Zegna

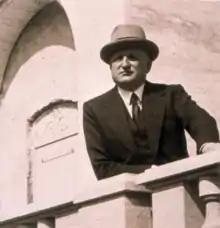
Ermenegildo Zegna (1892–1966)

Zegna's vision was to create high-quality fabrics, so he began to source wool directly from several countries around the world, such as Mongolia, Australia, South Africa; he also bought modern machinery from England.